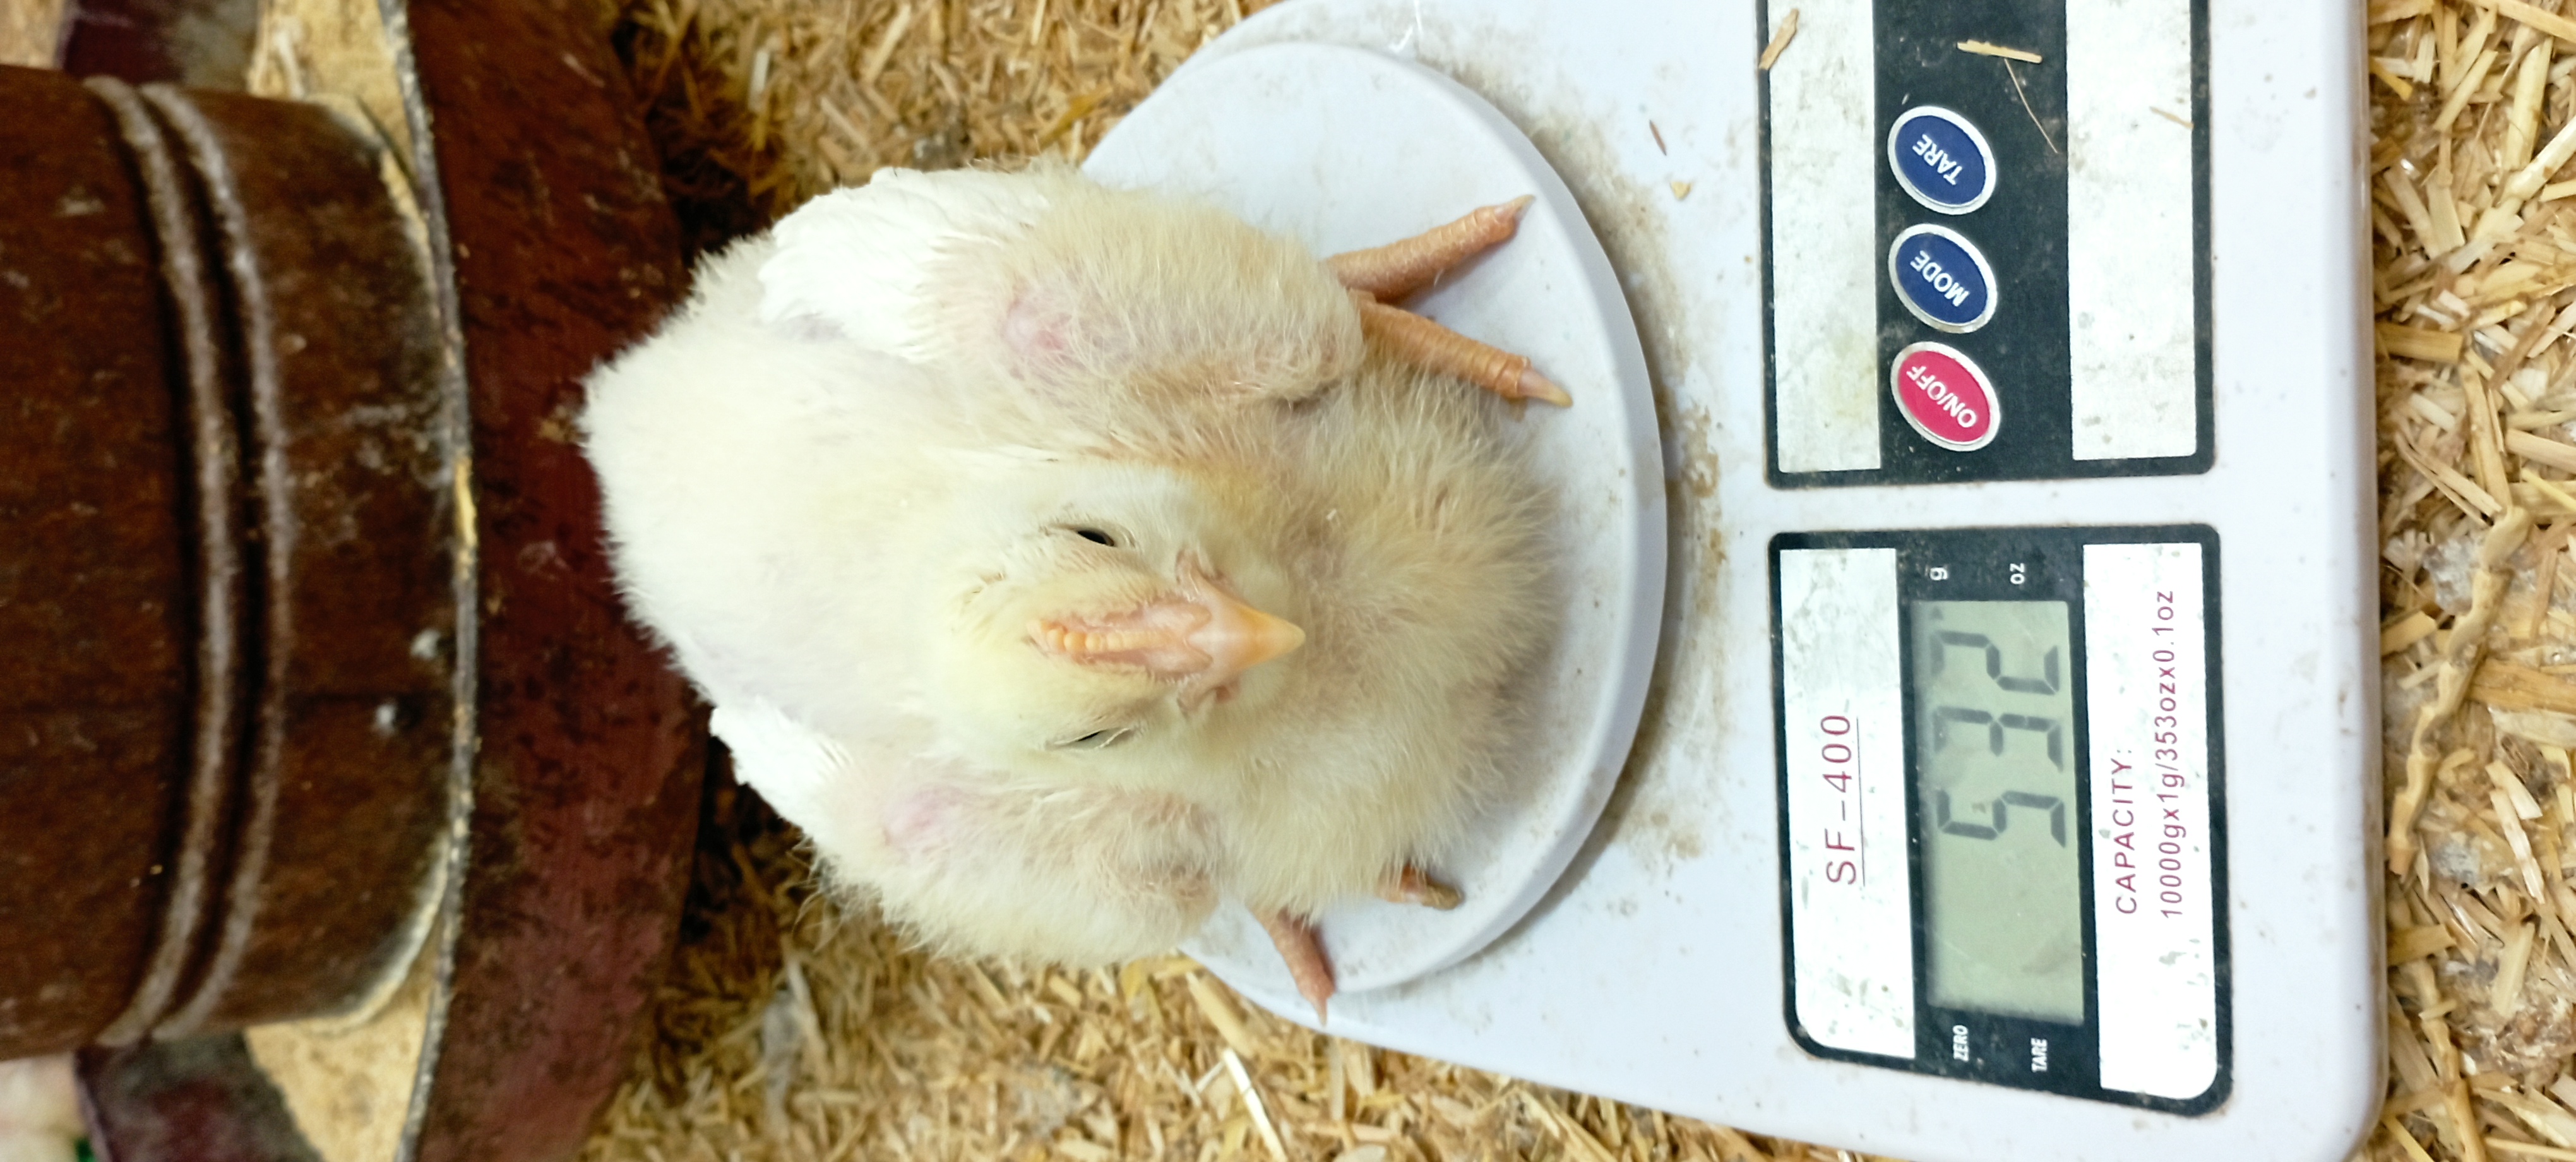
Weight: 534 g